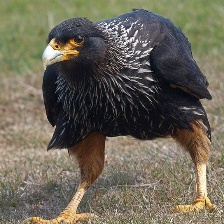
Species: STRIATED CARACARA
Scientific name: PHALCOBOENUS AUSTRALIS